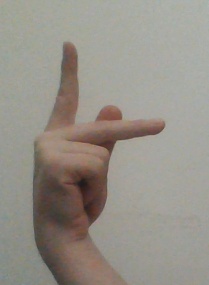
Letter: dha